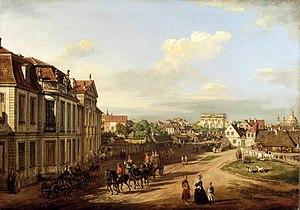
La Place Żelaznej Bramy est une place située dans l'arrondissement de Śródmieście à Varsovie. Le nom de la place vient de la grande barrière en fer forgé qui sécurisait autrefois l'ouest du jardin de Saxe.